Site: brandenburg
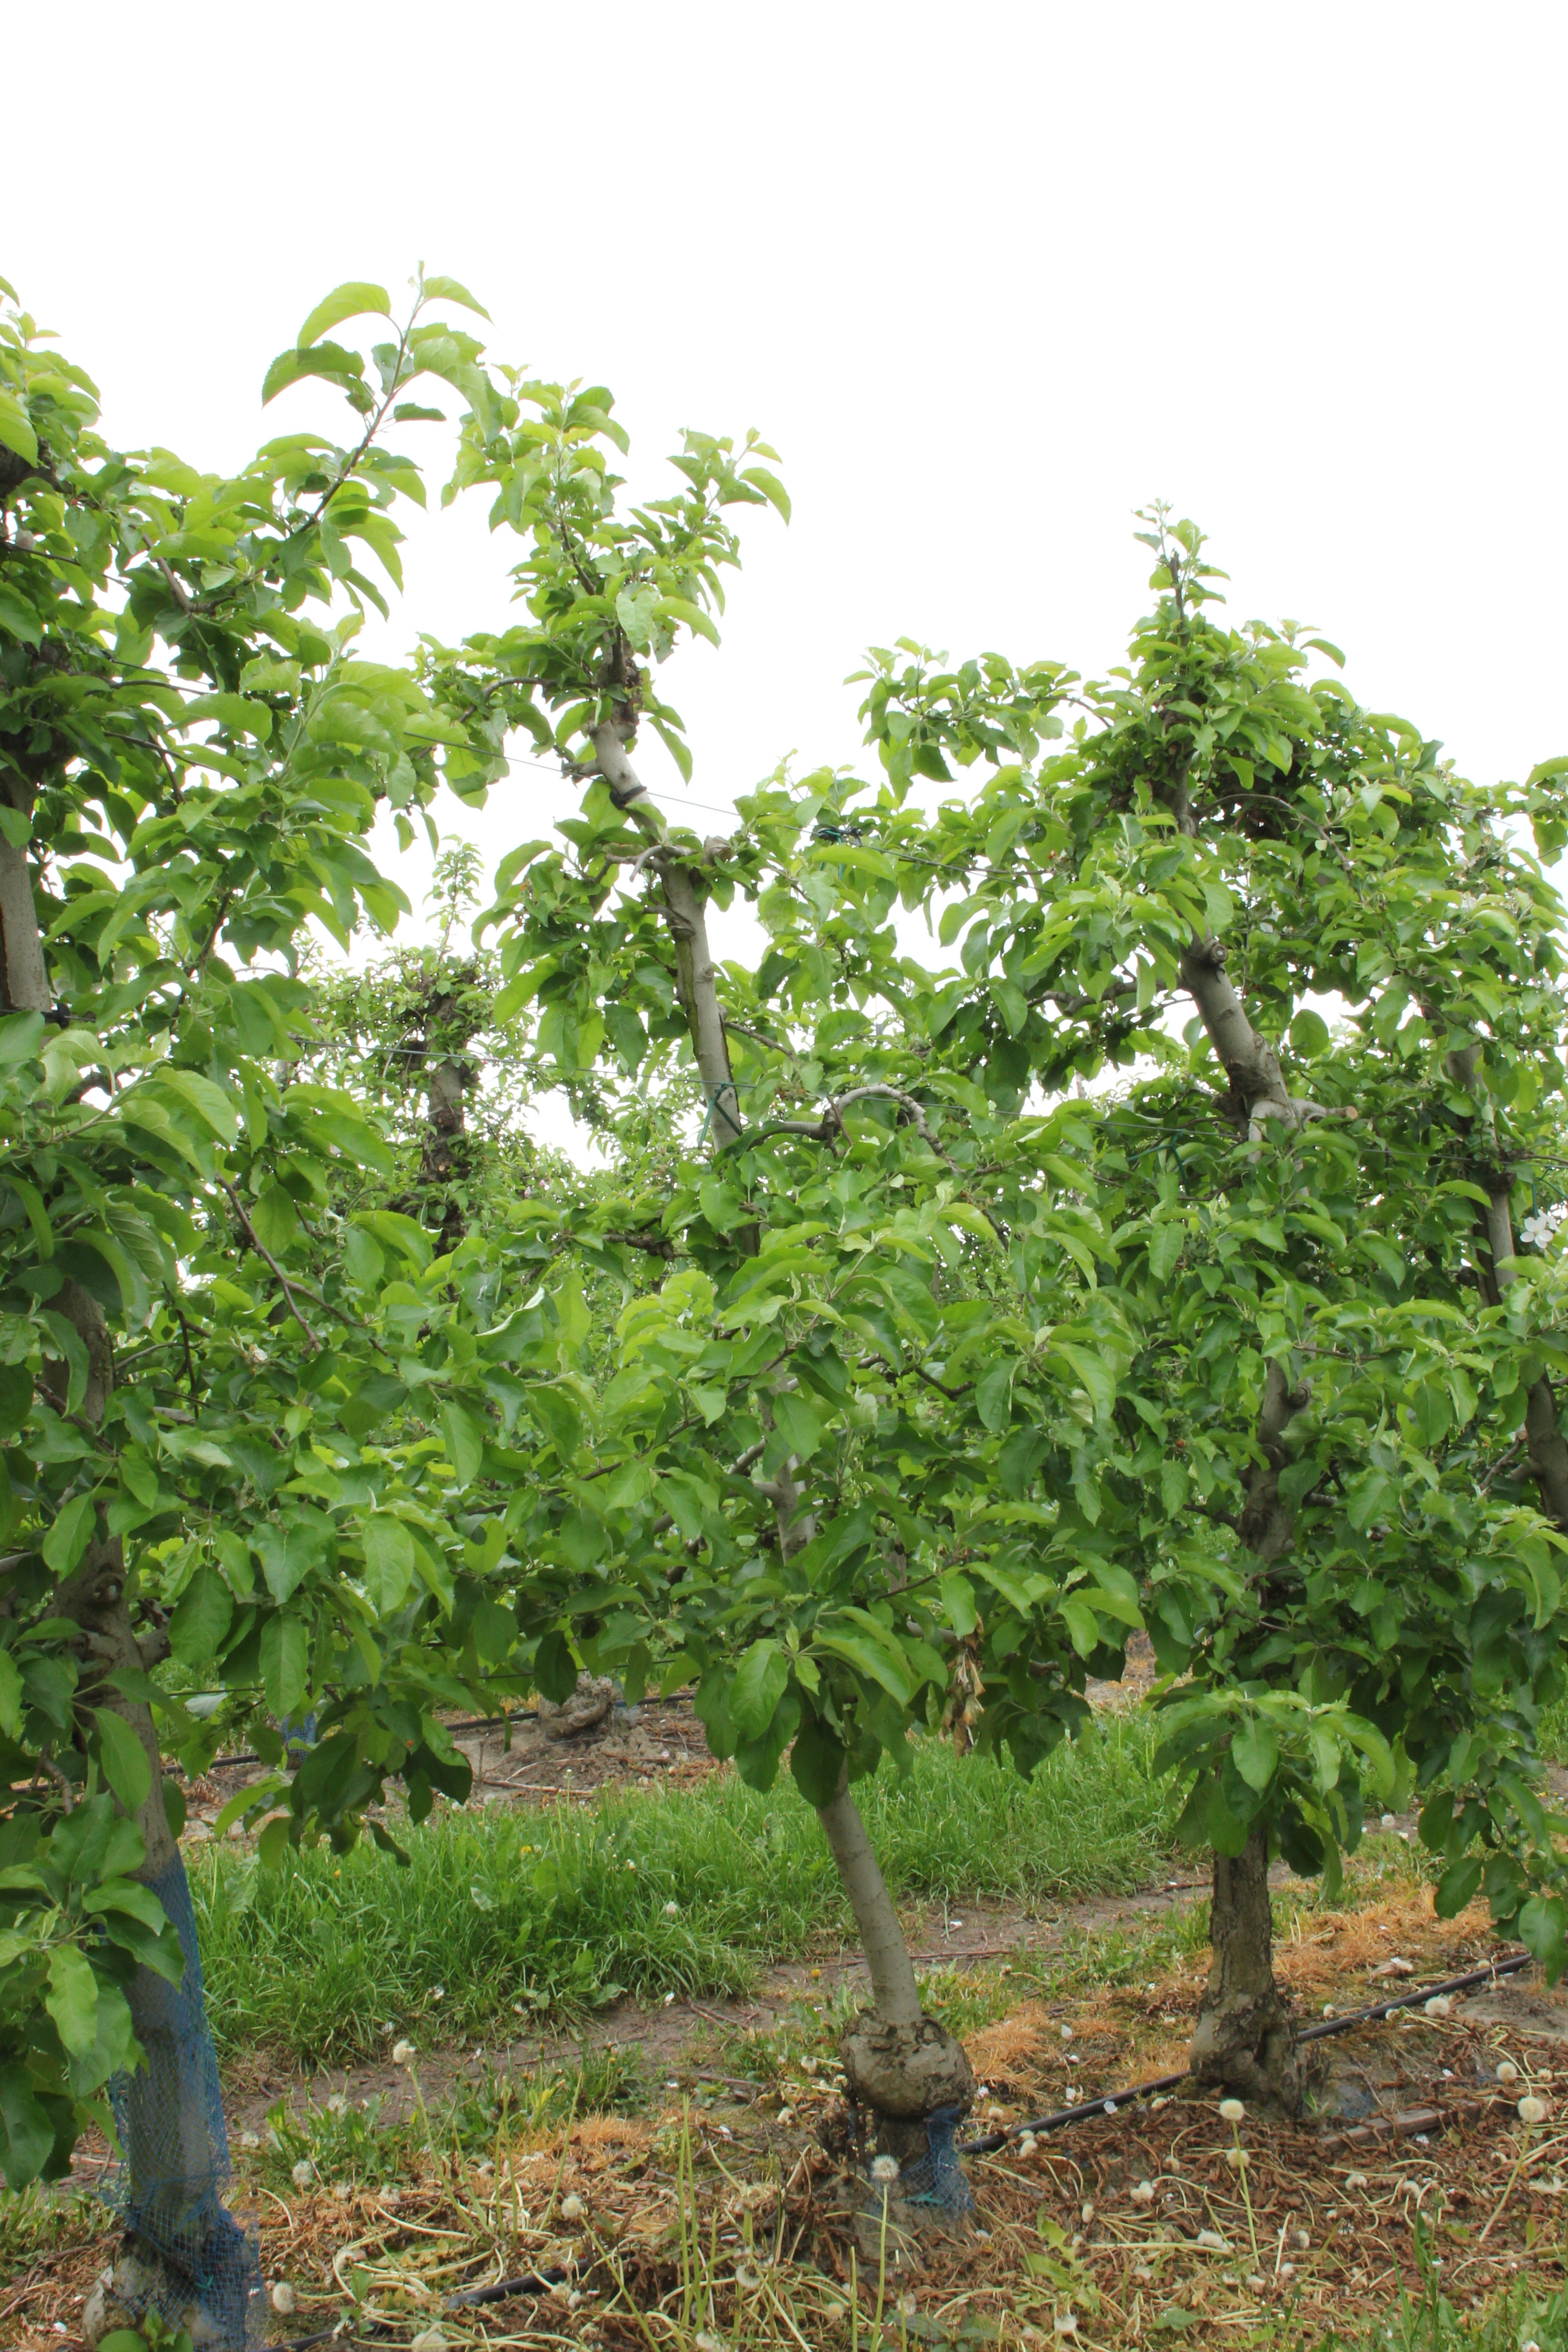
Growth stage (BBCH 67): Flowering